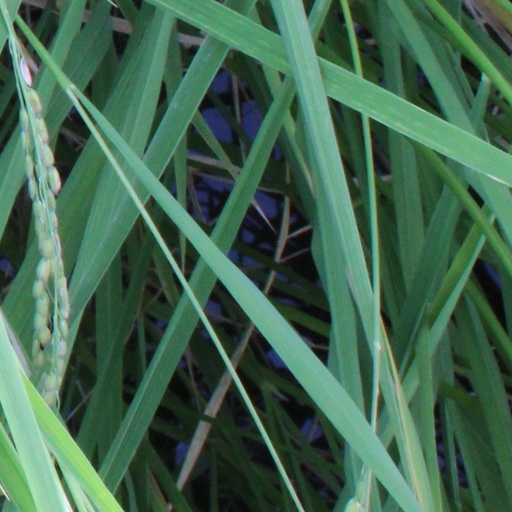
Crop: rice